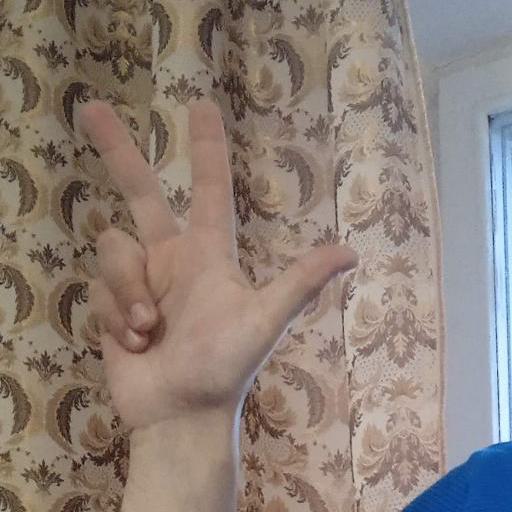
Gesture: three2